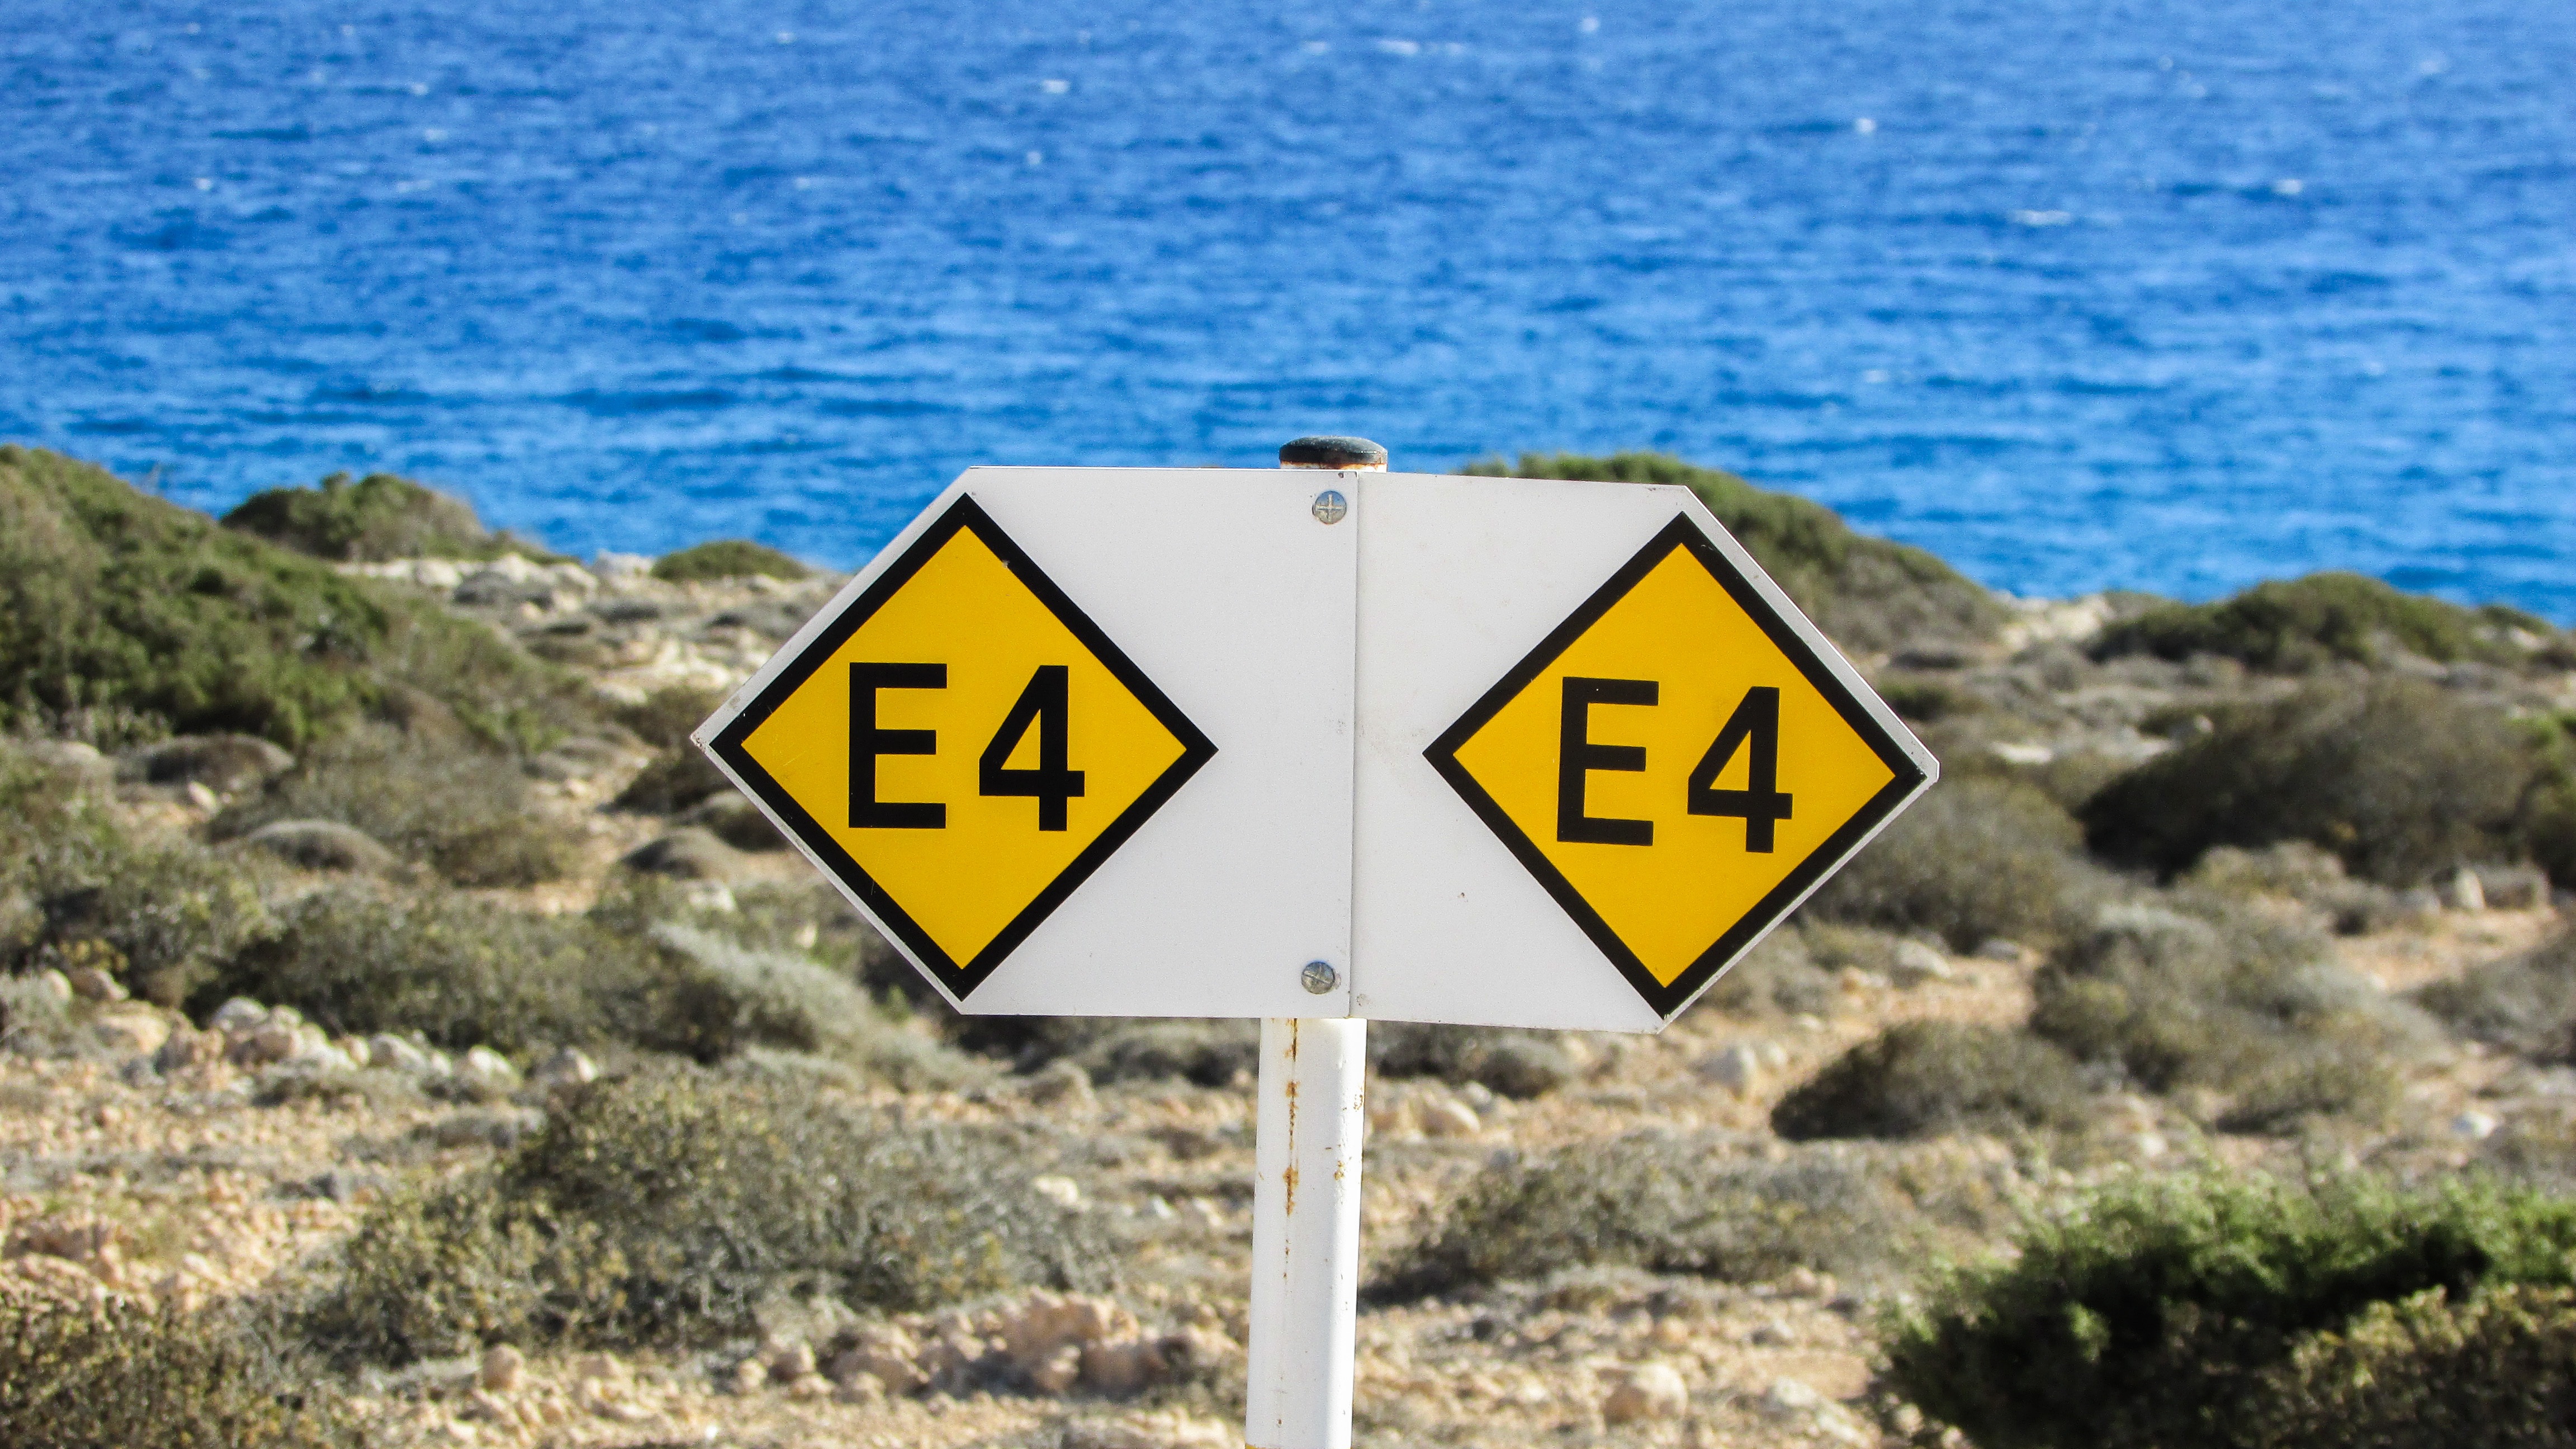
nature, path, trail, summer, sign, hike, signage, trekking, european, nature trail, cyprus, traffic sign